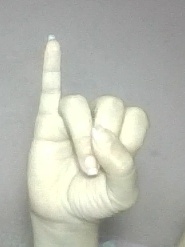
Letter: meem